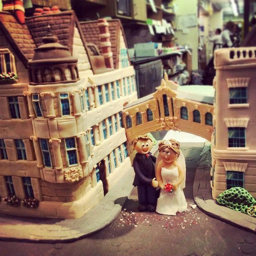
weddings are always sweet , but this takes it to another level .